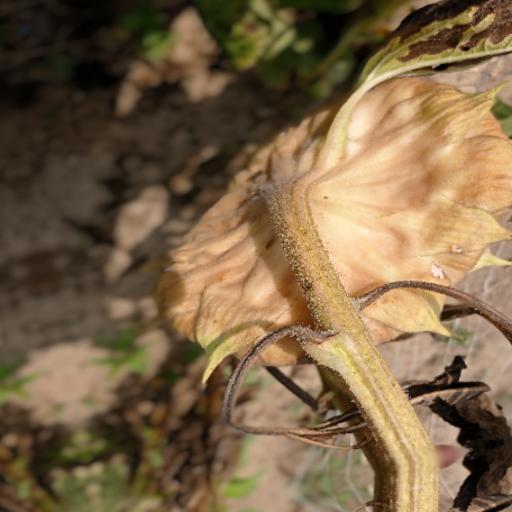
Label: Gray_mold